Hildebrandslied

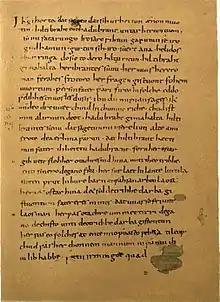
Grimm's 1830 facsimile of the first page of the Hildebrandslied. Some damage from the use of chemical reagents is already apparent, but much more was to follow.

Nonetheless, some features of the text are hard to interpret as anything other than uncorrected errors. Some of these are self-evident copying errors, due either to misreading of the source or the scribe losing his place. An example of the latter is the repetition of "darba gistuotun" in l. 26b, which is hypermetrical and gives no sense – the copyist's eye must have been drawn to the "Detrihhe darba gistuontun" of l.23 instead of to the "Deotrichhe" in l.26b. Other obvious copying errors include "mih" for "mir" (l.13) and "fatereres" for "fateres" (l.24).